Dolmelynllyn Estate

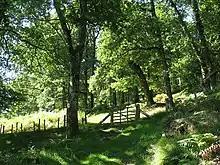
Coed Dolmelynllyn woodlands

Dolmelynllyn Estate's woodlands include rare temperate rainforest and ancient woodland. The Coed Ganllwyd National Nature Reserve (NNR) lies within the estate and covers 183.77 hectares. Within, and also extending beyond the boundaries of the estate, are several significant areas, including: the Meirionnydd Oakwoods and Bat Sites are Important Plant Areas and Special Areas of Conservation; the Ganllwyd Sites of Special Scientific Interest. The woodlands are notable for their wide variety of rare bryophytes and lichens, including the genus "Lobaria," in particular "Lobaria pulmonaria." The estate also has a population of the epiphytic lichen, "Agonimia octospora," which rarely occurs outside the New Forest.